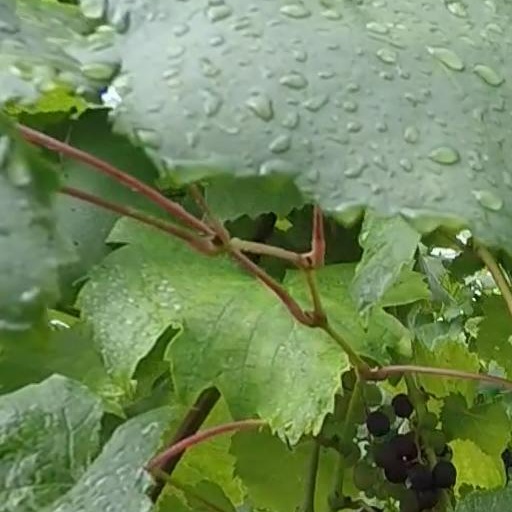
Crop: grape